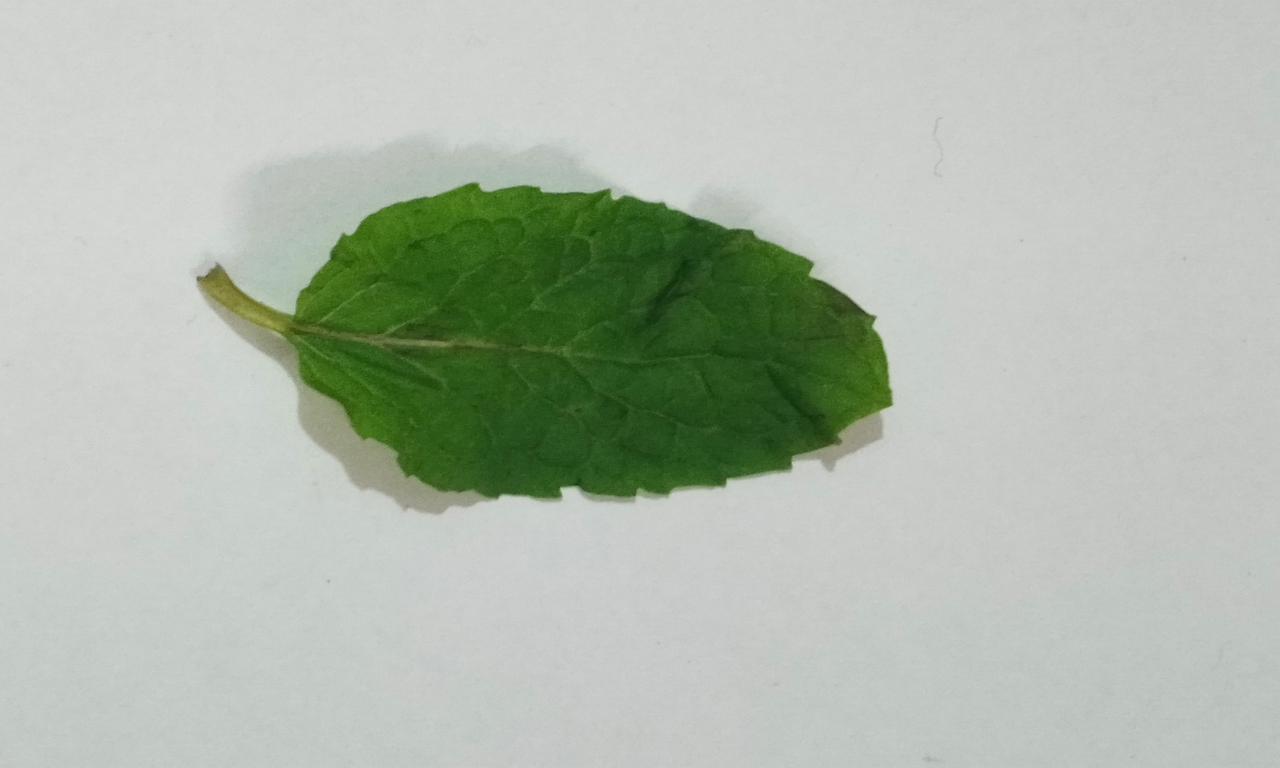
Label: Fresh